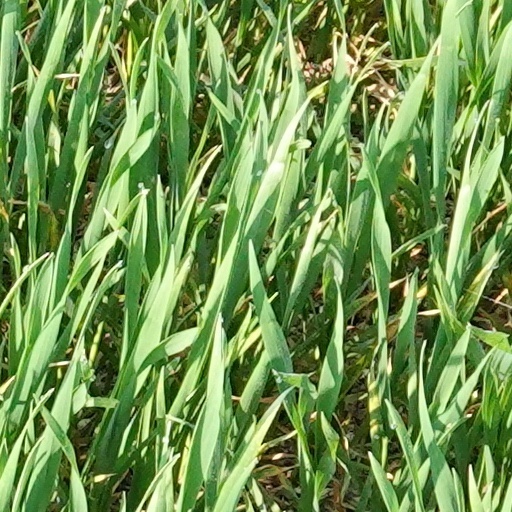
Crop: wheat